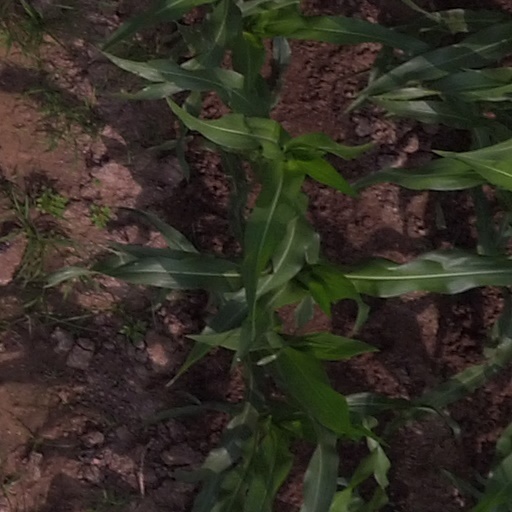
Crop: maize; corn